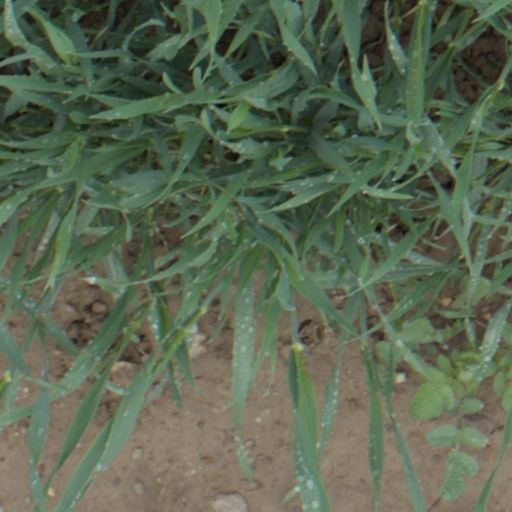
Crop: wheat